Paard van Marken

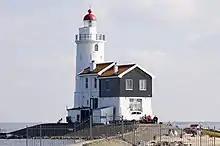
Paard van Marken in 2006

The Paard van Marken is a lighthouse on the Dutch peninsula Marken, on the IJsselmeer. It was built in 1839 by J. Valk. A primitive lighthouse had been on the location since the early 18th century; the current lighthouse has been a listed building ("Rijksmonument") since 1970.